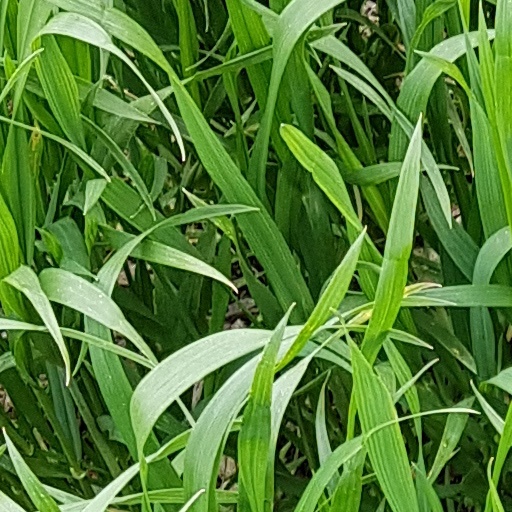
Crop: wheat